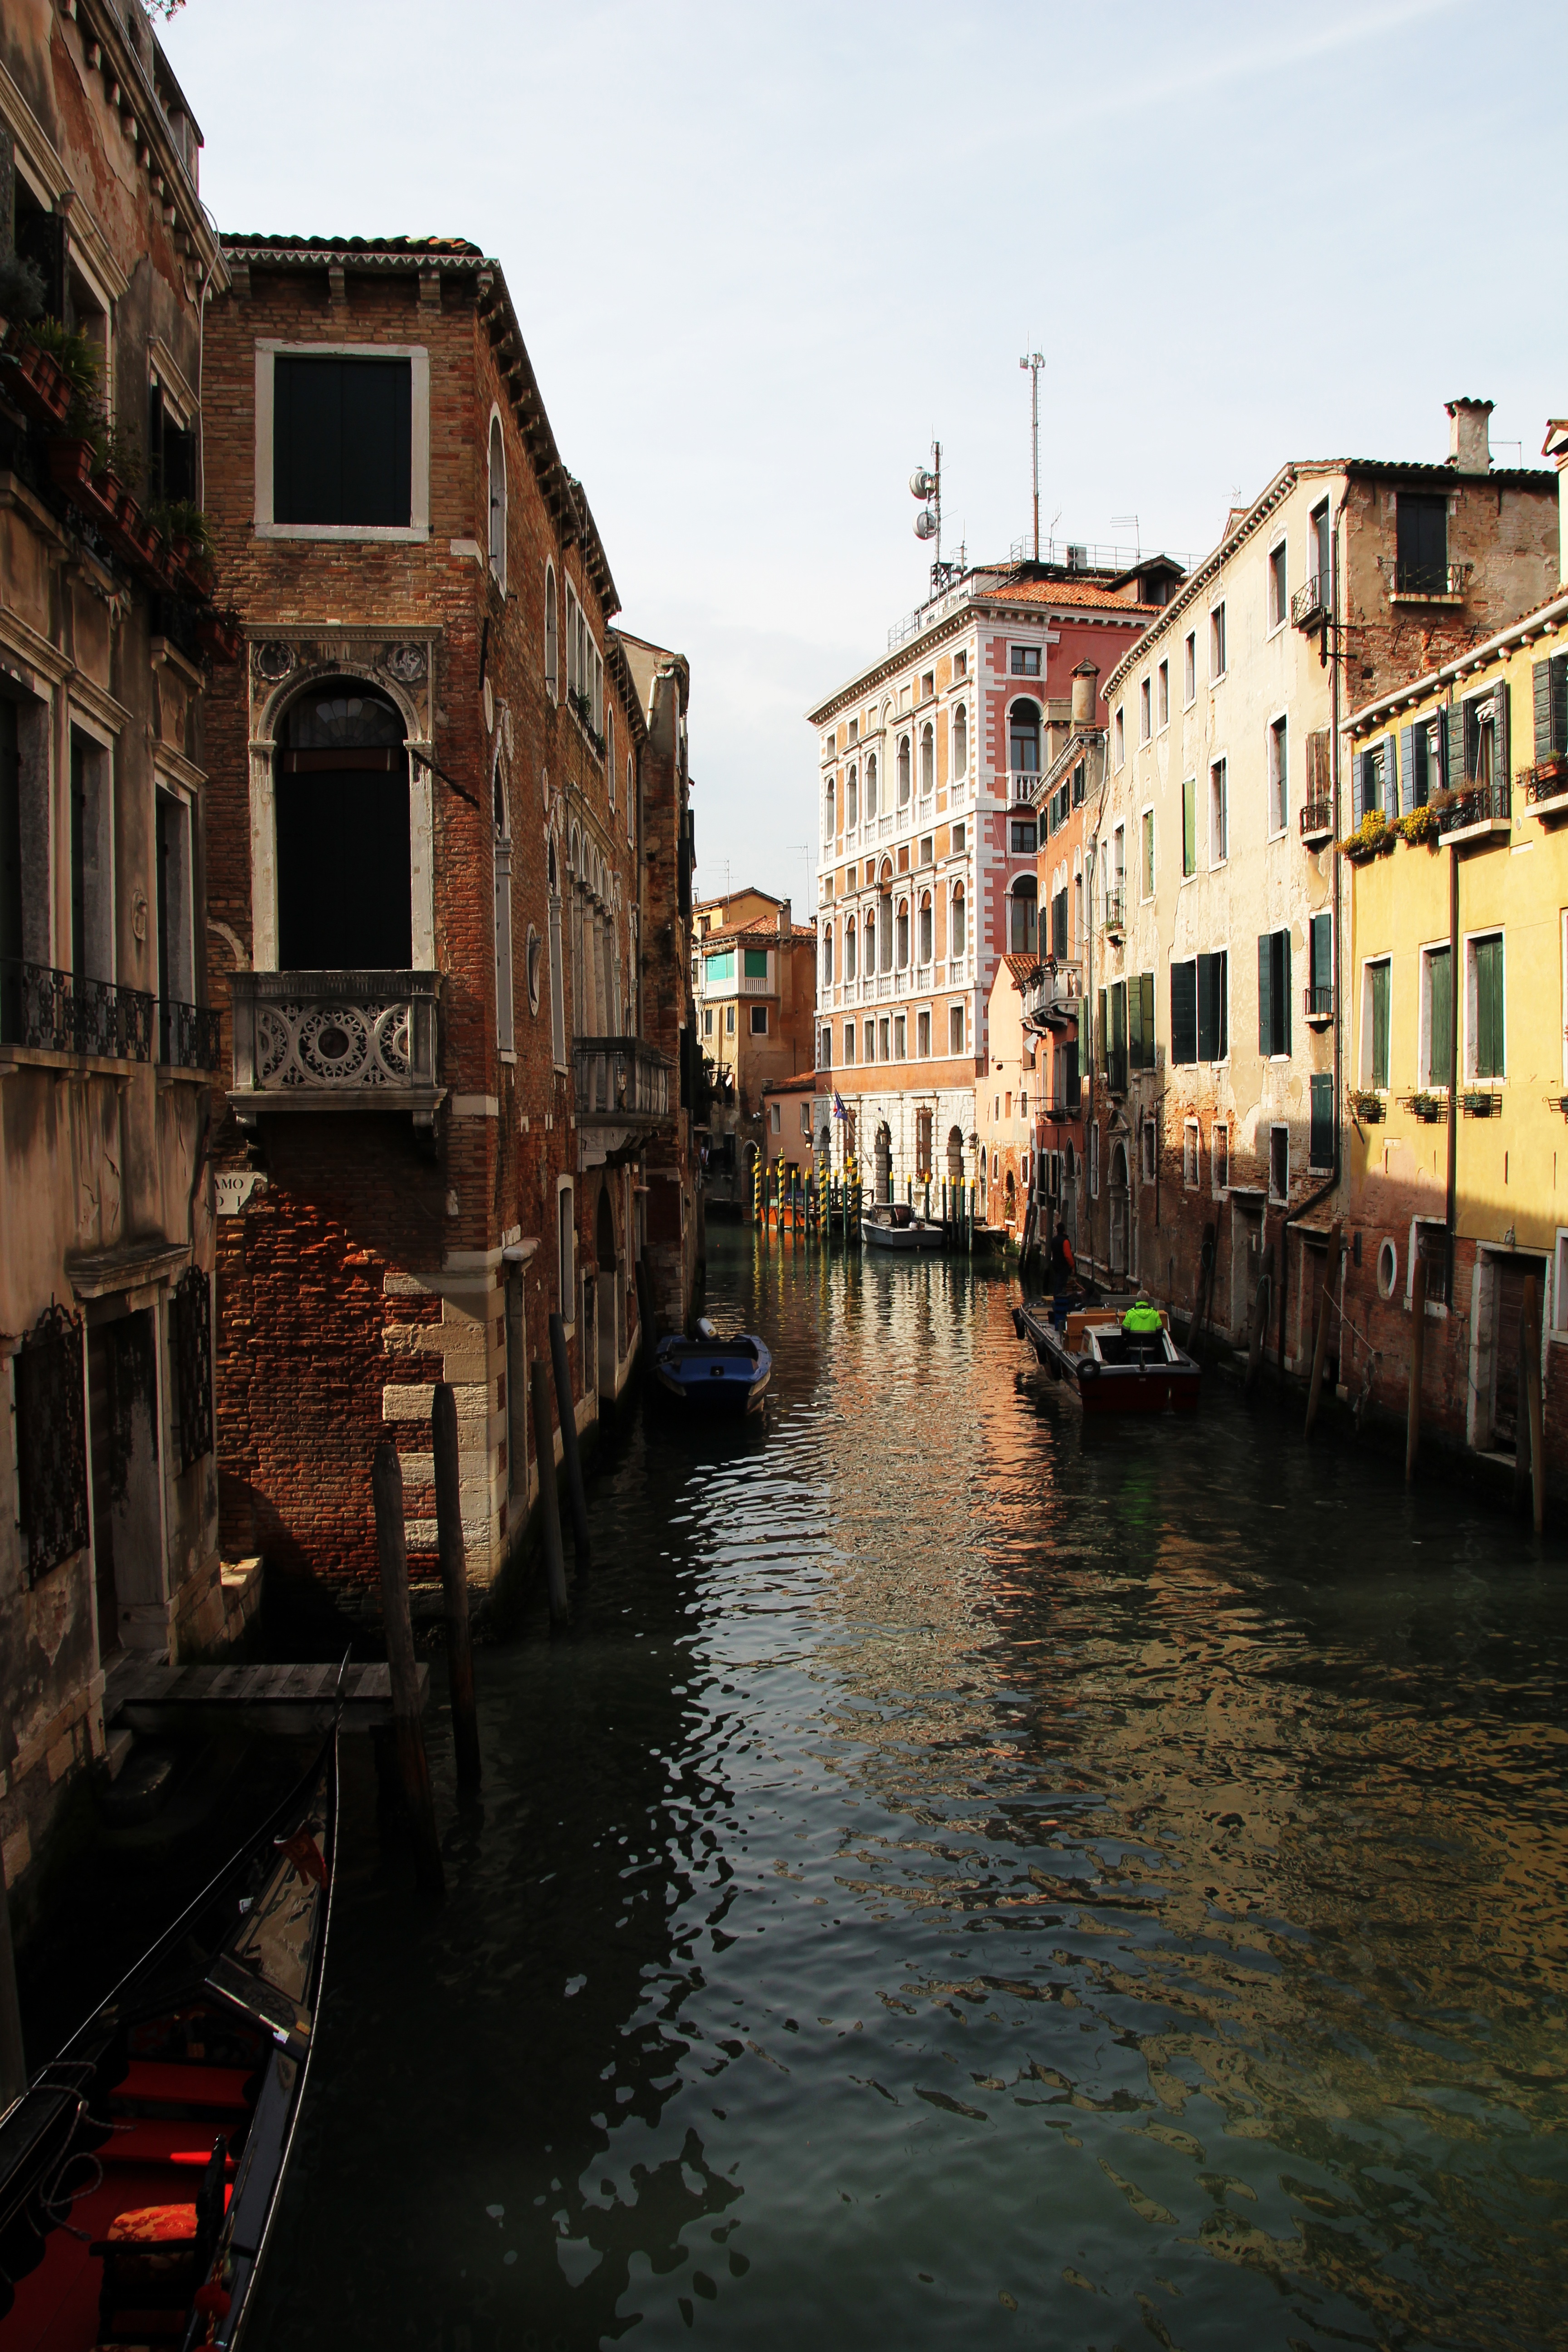
water, boat, town, building, river, canal, cityscape, vehicle, italy, venice, waterway, body of water, channel, landform, geographical feature